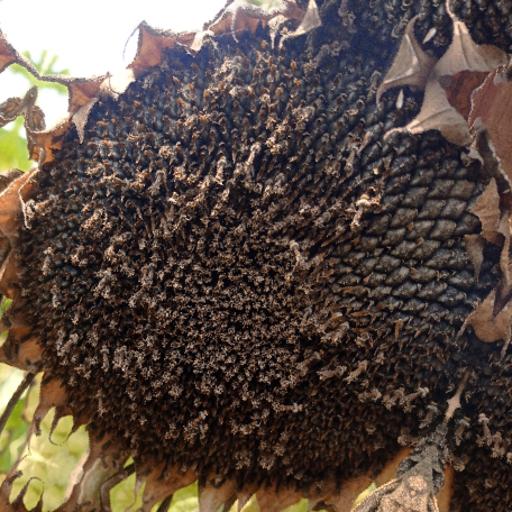
Label: Gray_mold